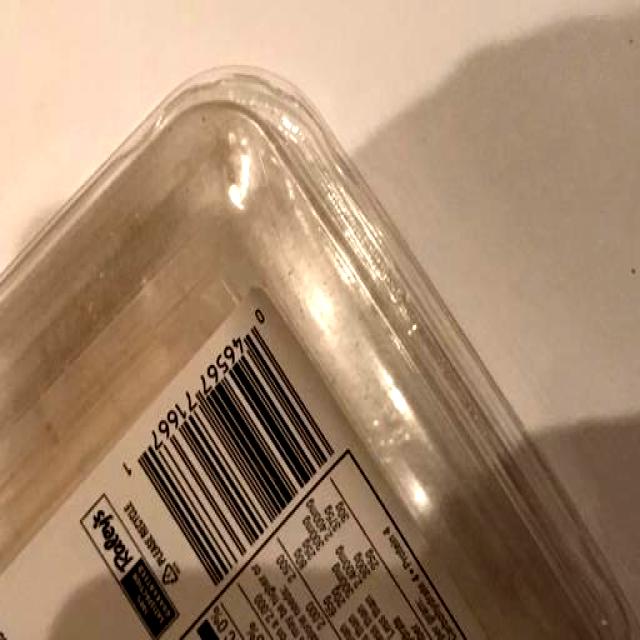
Label: Plastic